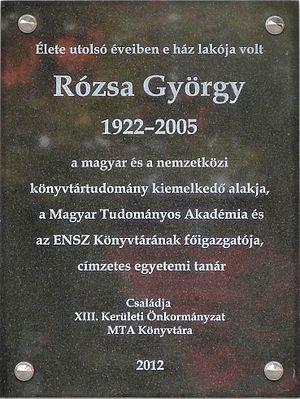
Plaque commémorative à M. György Rózsa (1922-2005) bibliothécaire hongrois, directeur général de la Bibliothèque de l'Académie hongroise des sciences, professeur honoraire. Elle est apposée sur le mur de l’immeuble où il vécu. La plaque fut dévoilée le 12 octobre 2012. (4bis rue Csanády, Budapest, 13e arr.) Magyar: Rózsa György (1922–2005) könyvtáros, a Magyar Tudományos Akadémia Könyvtára főigazgatója, címzetes egyetemi tanár emléktáblája egykori lakhelyén. Felavatva: 2012. október 12-én. (Budapest, XIII. ker. Csanády utca 4/b.)